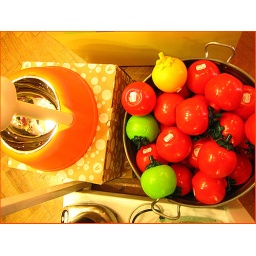
Mainstay of every greasy spoon. Also an Alessi dog bowl that your dog will not care about in the slightest